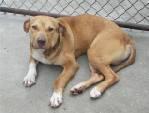
dog